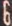
Number: 6